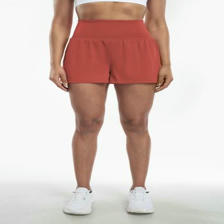
Label: Modal